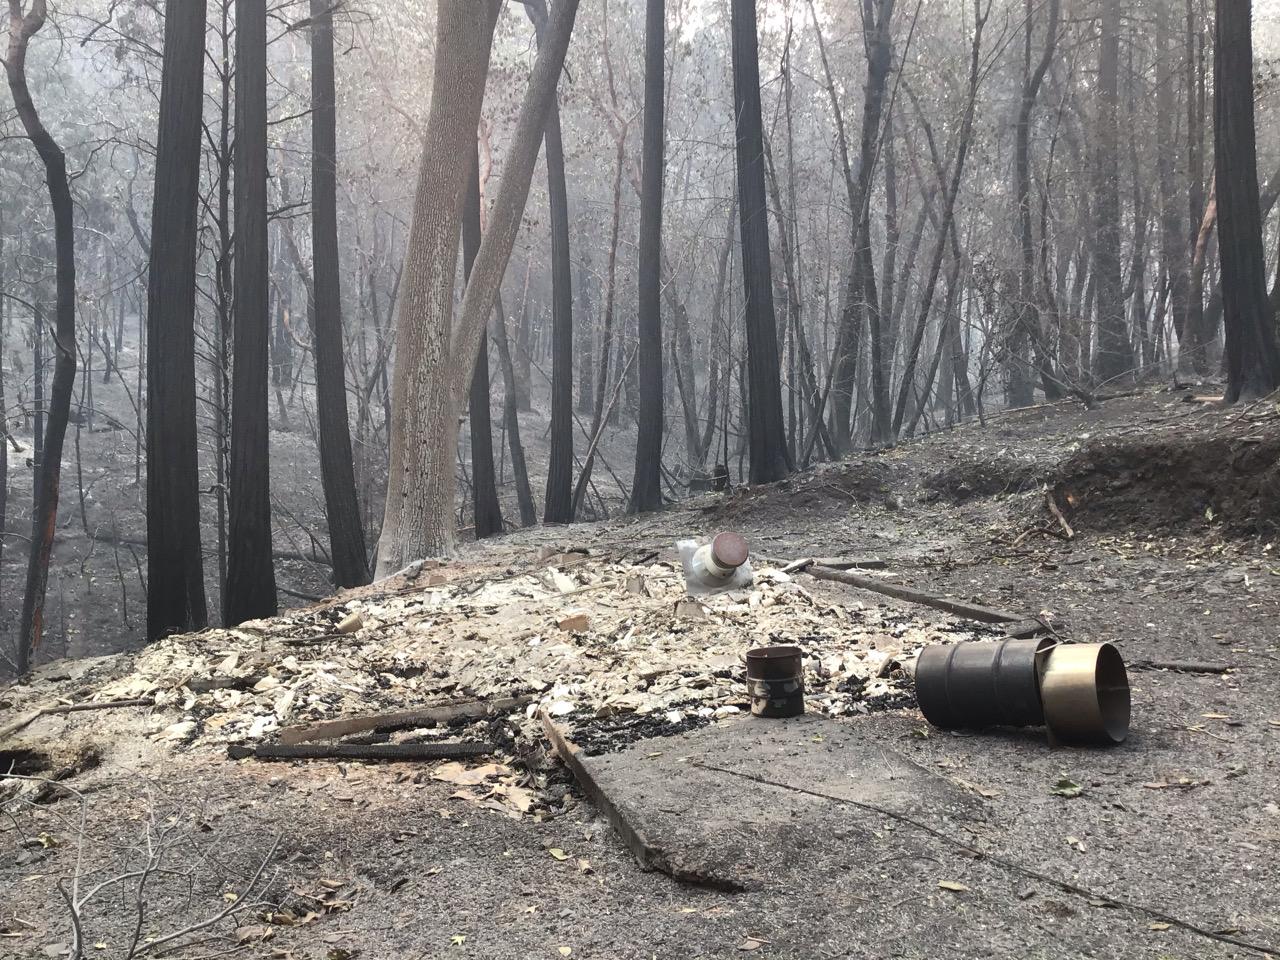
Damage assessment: destroyed